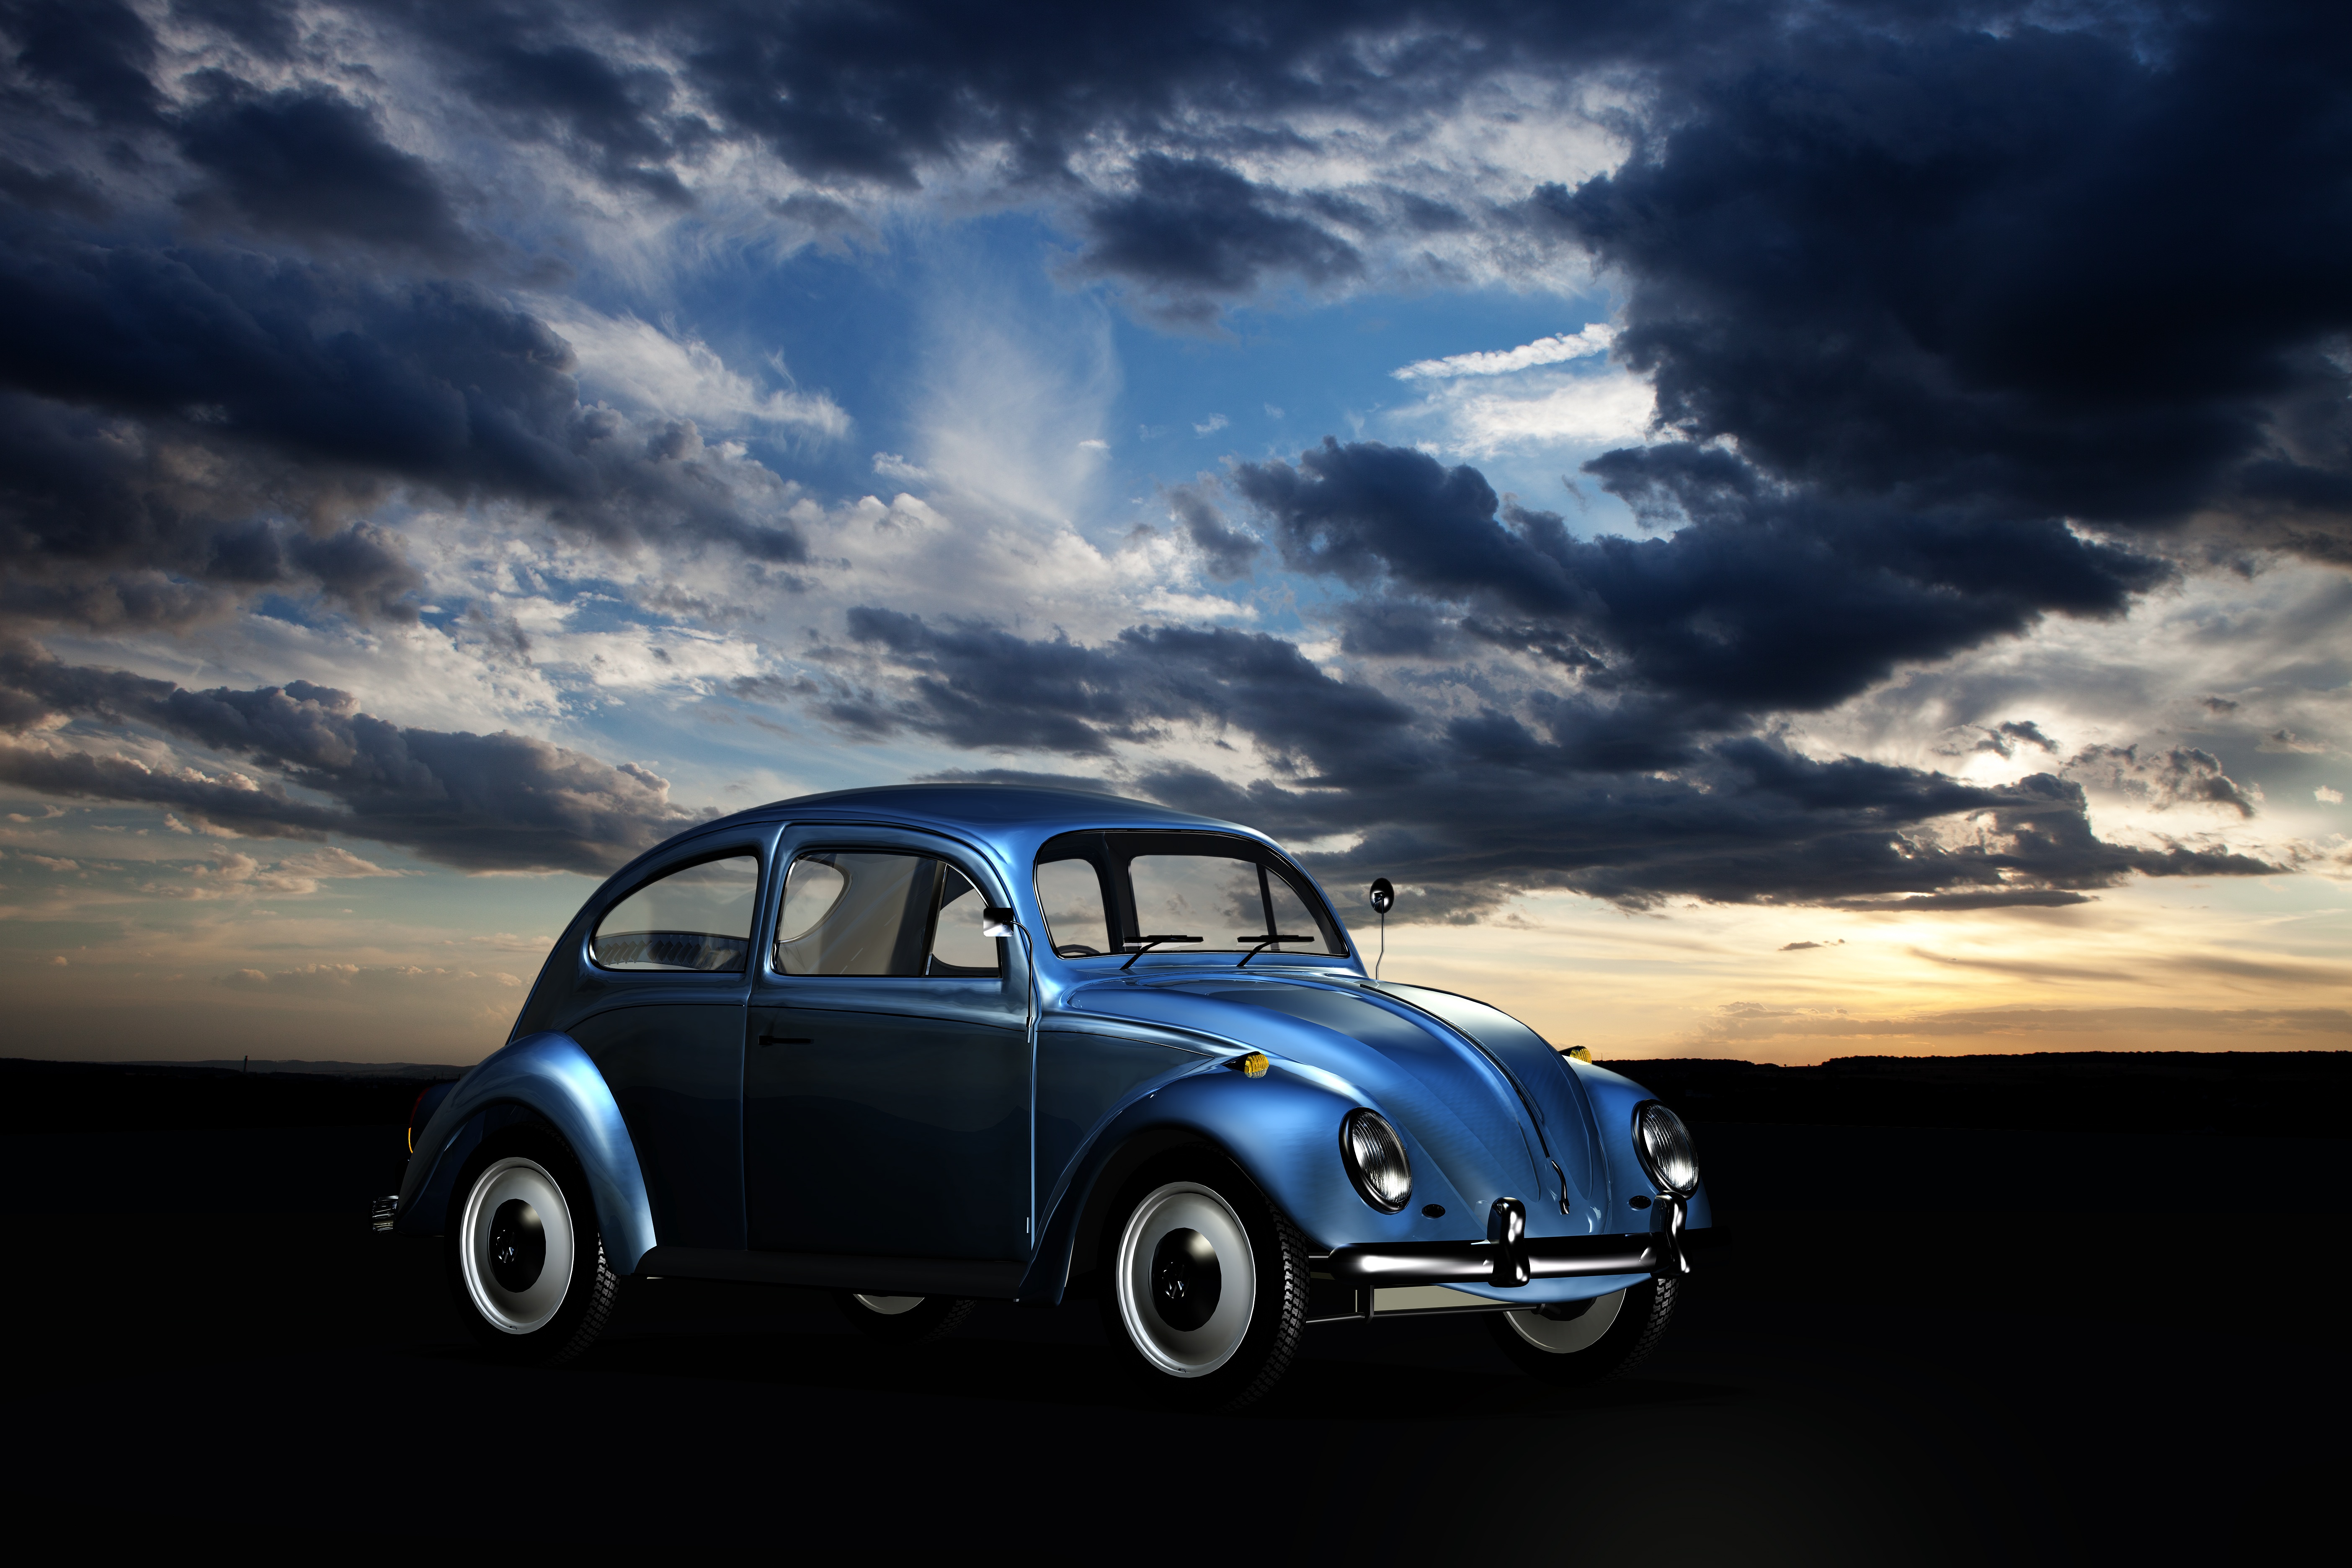
sky, car, wheel, retro, vw, volkswagen, vehicle, auto, nostalgia, automotive, motor vehicle, vintage car, clouds, oldtimer, composing, classic, beetle, pkw, historically, gloss, abendstimmung, metallic, old cars, antique car, city car, oldie, car brand, land vehicle, volkswagen beetle, automobile make, automotive design, subcompact car